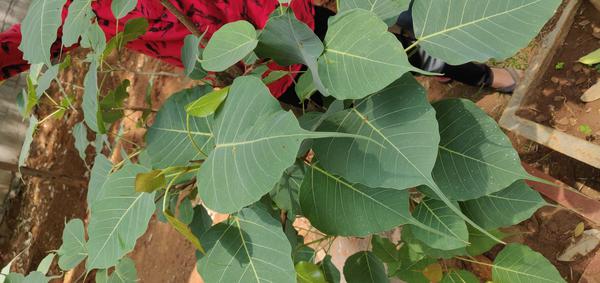
Plant: Arali